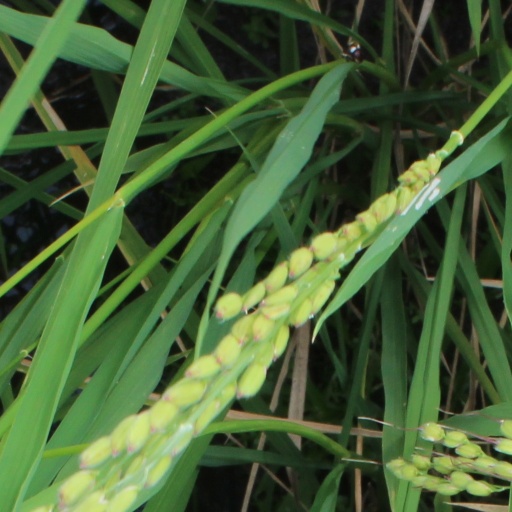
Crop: rice